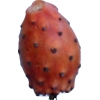
Label: cactus_fruit_red